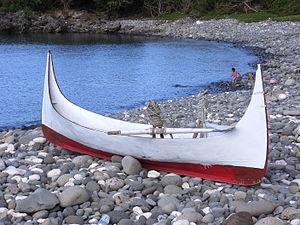
Lanyu, également appelée l’île des Orchidées est une île volcanique de 45 km² au large de la côte sud-est de l'île de Taiwan et séparée de la province des Batanes des Philippines par le canal de Bashi du détroit de Luçon. Il est administré par le canton de Lanyu, qui appartient au comté de Taitung à Taiwan.